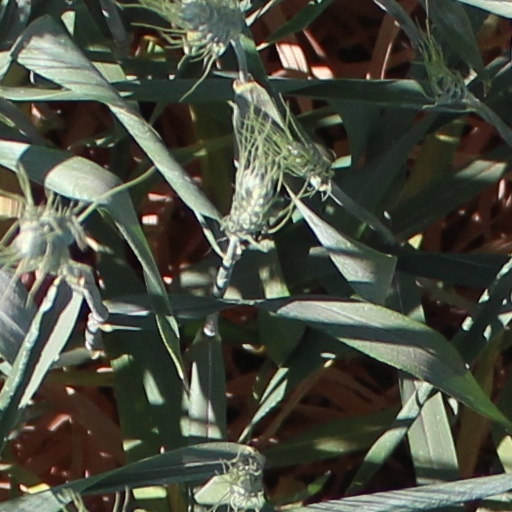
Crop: wheat